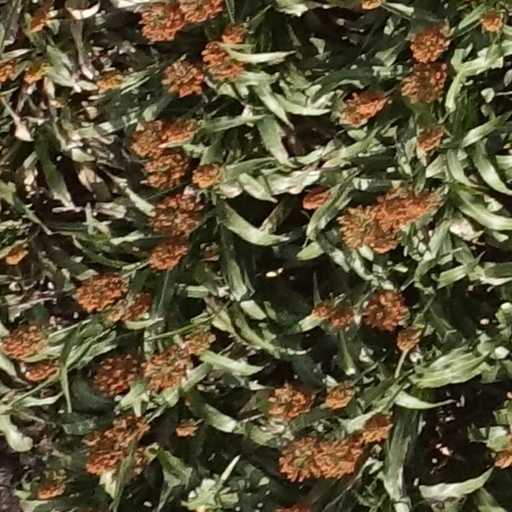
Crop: sorghum